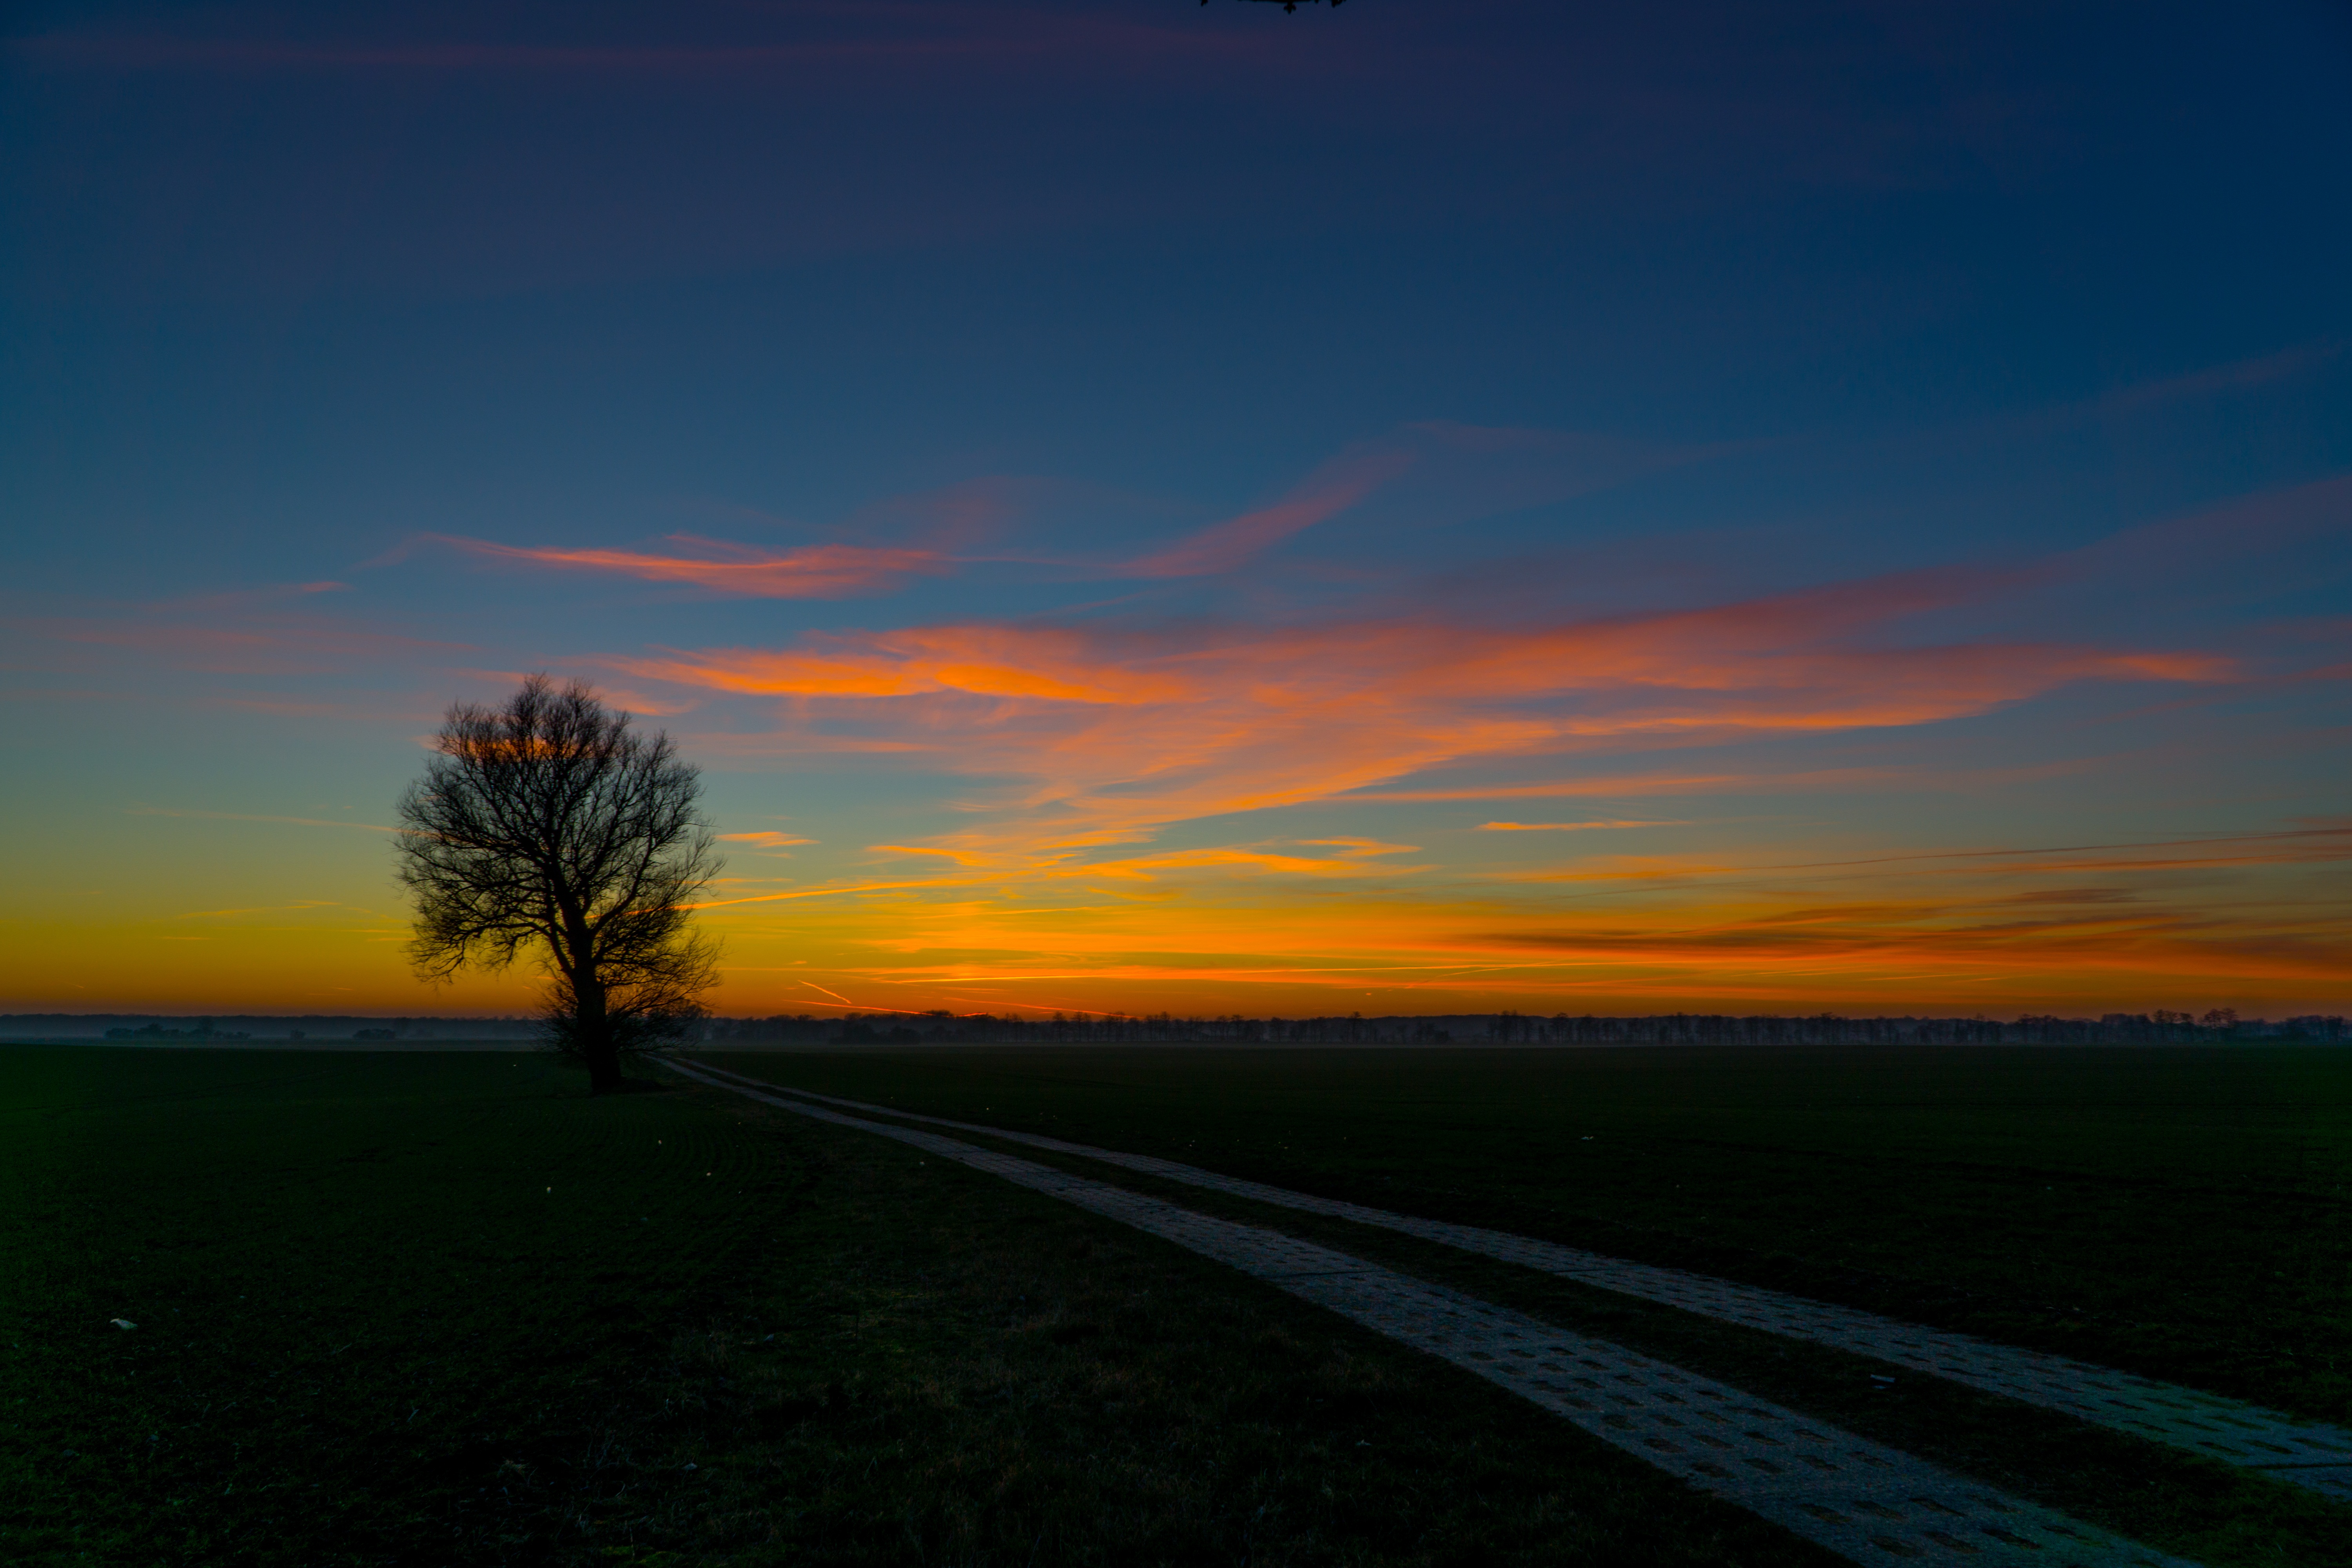
horizon, cloud, sky, sun, sunrise, sunset, field, prairie, sunlight, morning, hill, dawn, atmosphere, dusk, evening, romantic, plain, grassland, beautiful, mood, evening sun, abendstimmung, afterglow, evening sky, atmospheric phenomenon